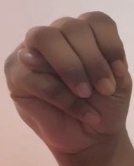
ASL sign: M